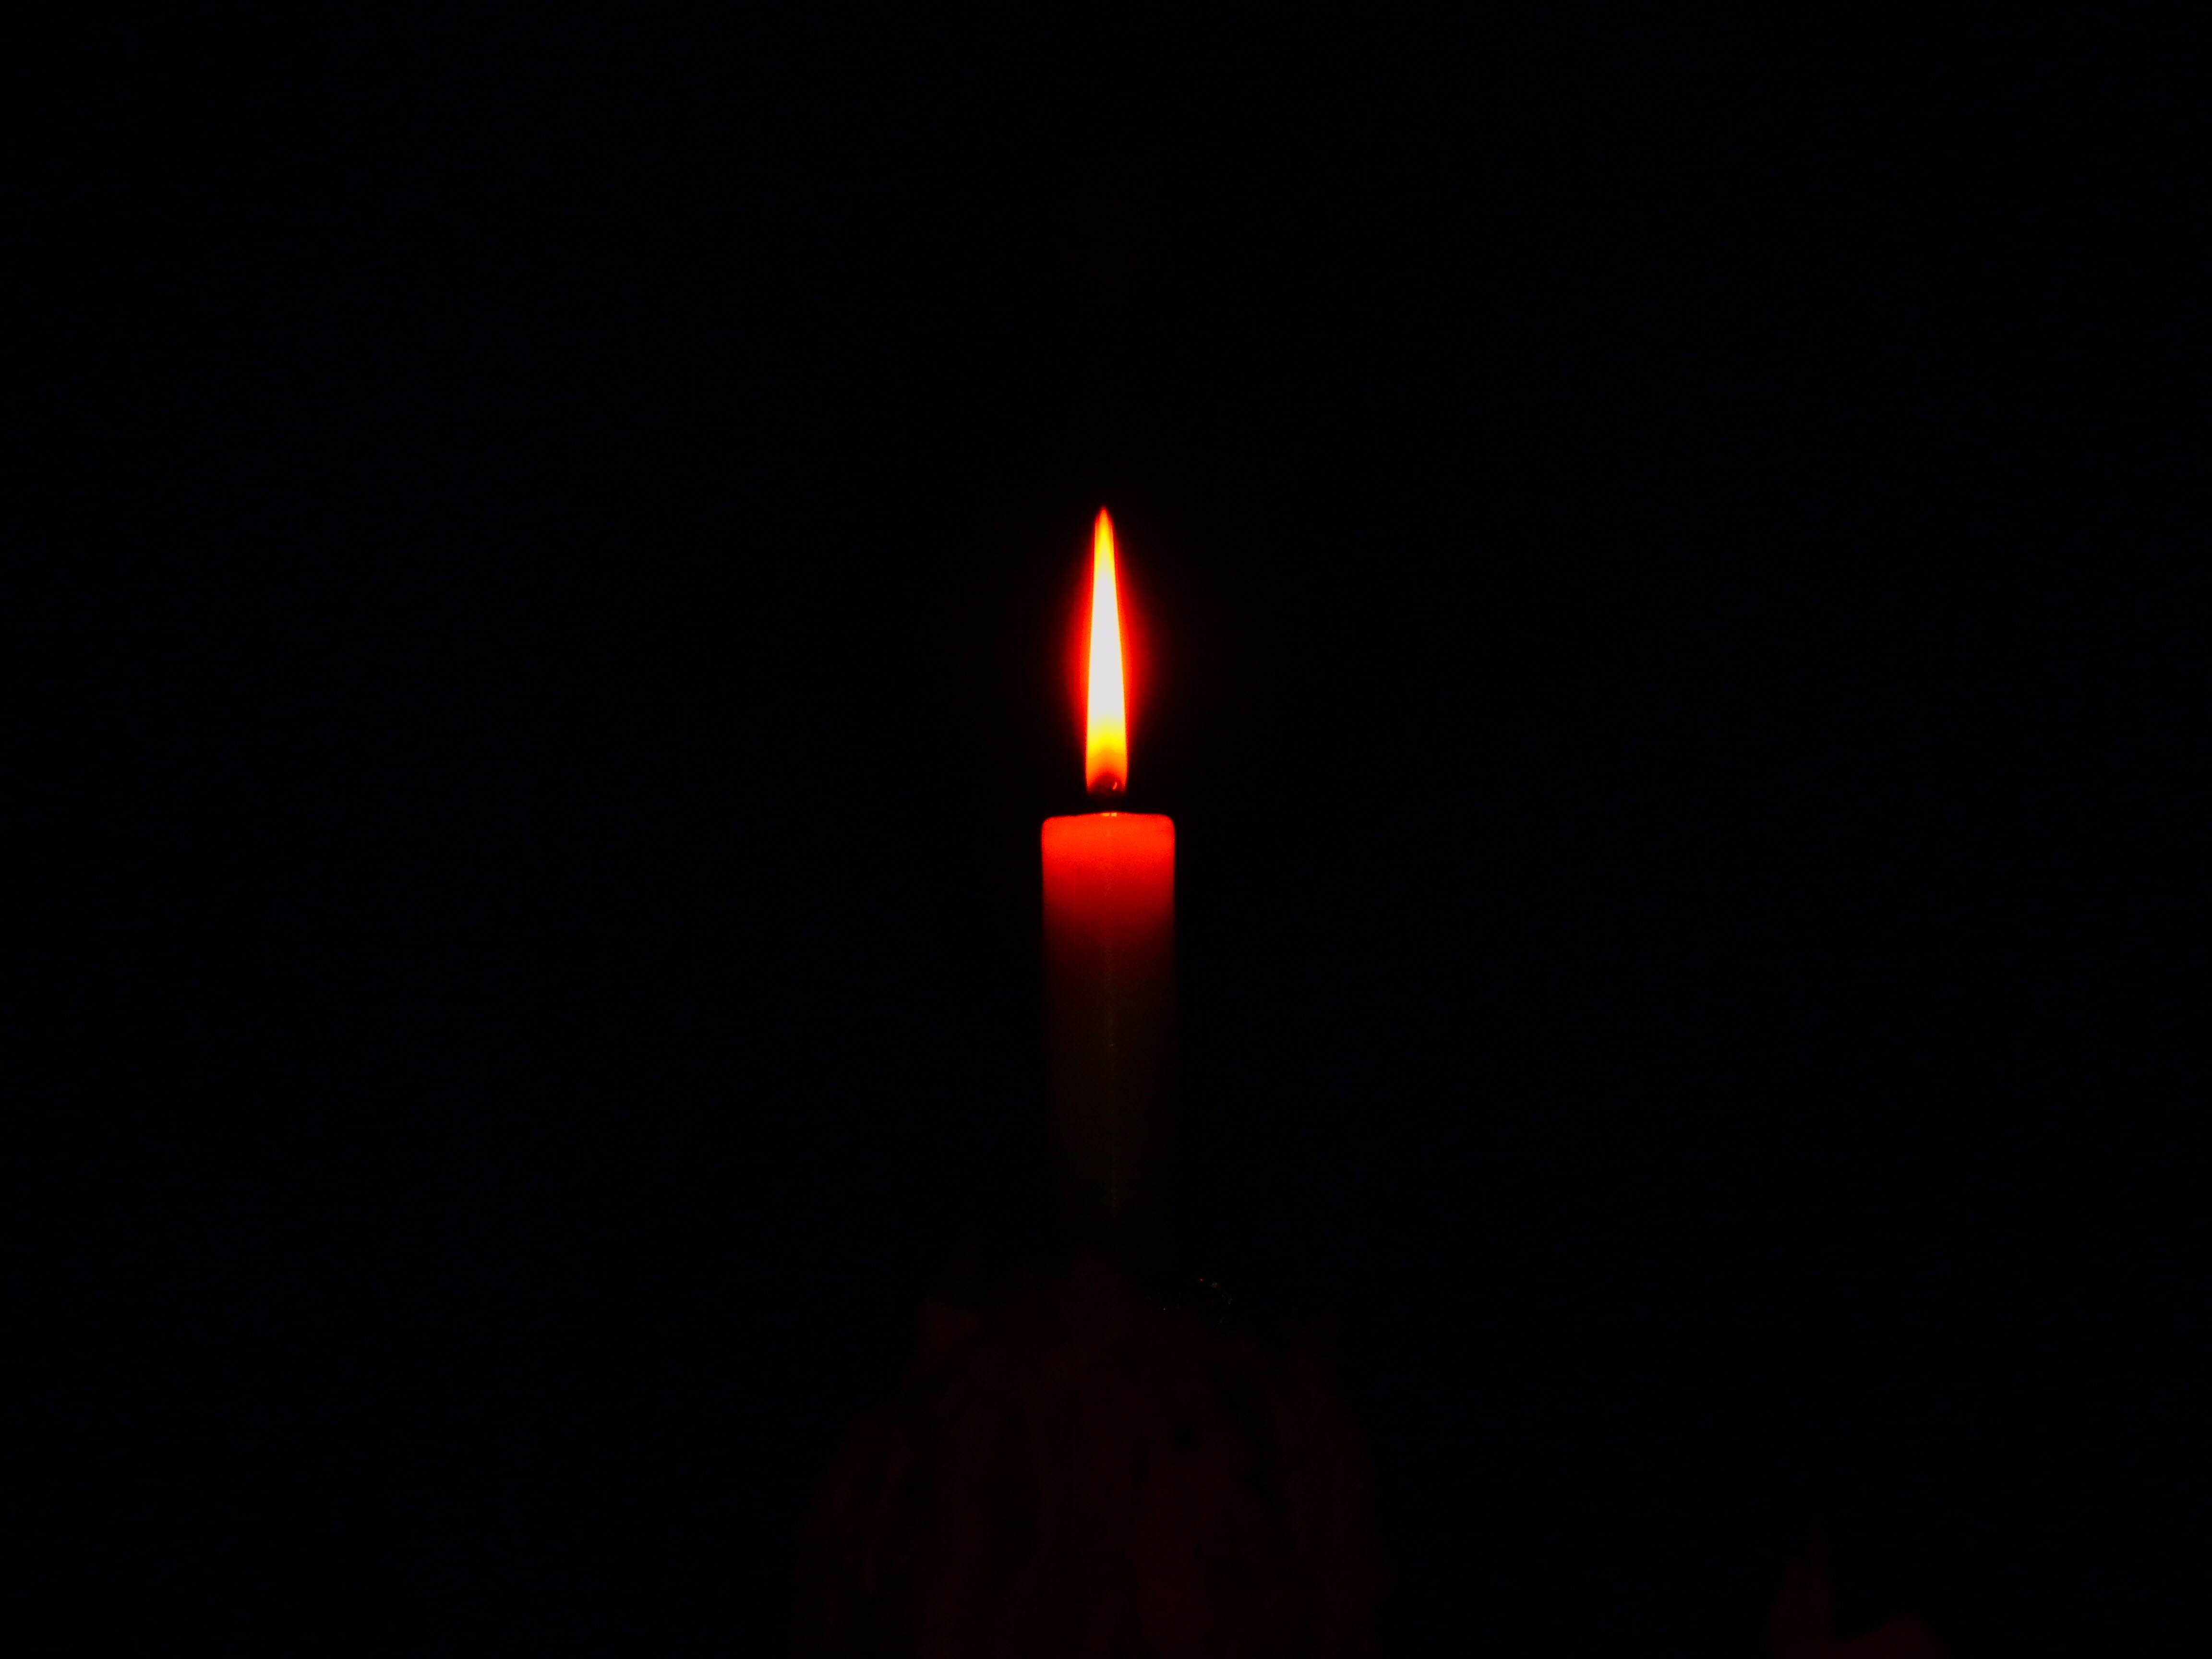
light, glowing, night, warm, tranquil, peace, flame, fire, glow, darkness, candle, lighting, burn, relaxation, meditation, burning, hope, candlelight, spirituality, free download, geological phenomenon